Bird migration

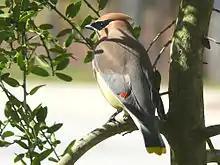
Cedar waxwing

Birds fly at varying altitudes during migration. An expedition to Mt. Everest found skeletons of northern pintail "Anas acuta" and black-tailed godwit "Limosa limosa" at on the Khumbu Glacier. Bar-headed geese "Anser indicus" have been recorded by GPS flying at up to while crossing the Himalayas, at the same time engaging in the highest rates of climb to altitude for any bird. Anecdotal reports of them flying much higher have yet to be corroborated with any direct evidence. Seabirds fly low over water but gain altitude when crossing land, and the reverse pattern is seen in land birds. However most bird migration is in the range of . Bird strike Aviation records from the United States show most collisions occur below and almost none above .